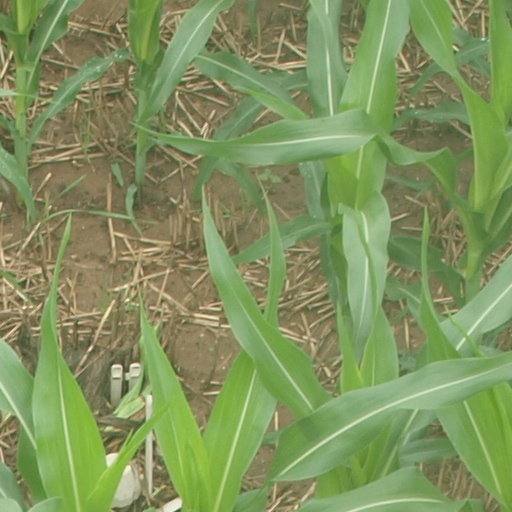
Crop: maize; corn